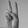
ASL letter: V